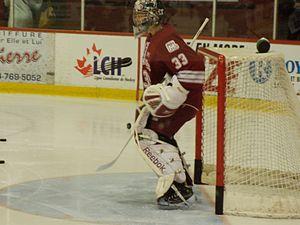
Étienne Marcoux avec le Junior de Montréal
Le Club de hockey junior de Montréal est une équipe de hockey sur glace de la Ligue de hockey junior majeur du Québec basée à Montréal ville du Québec au Canada.